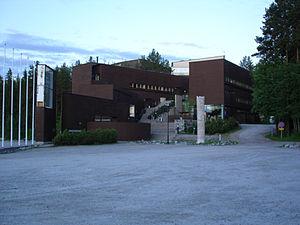
Centre de l'Art Populaire de Kaustinen Suomi: Kansantaiteenkeskus Kausitisella
Rainer Mahlamäki est un architecte finlandais.